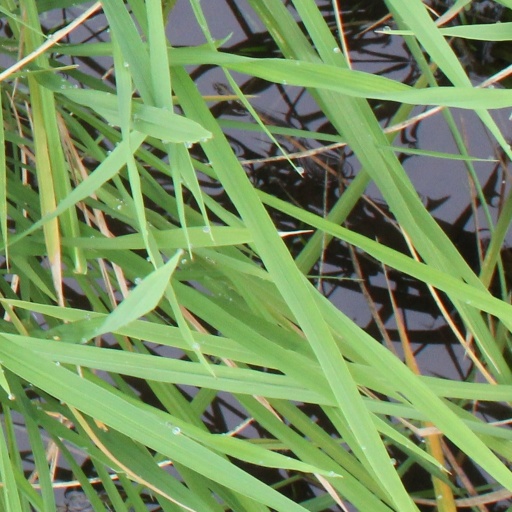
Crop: rice